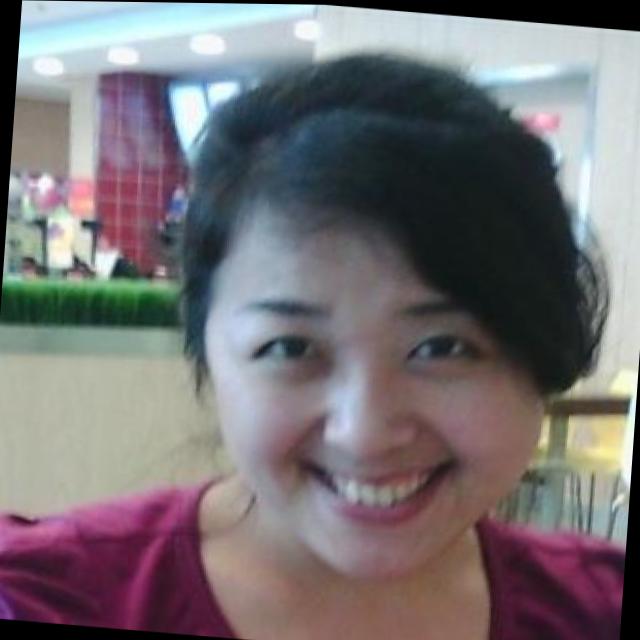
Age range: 21-44